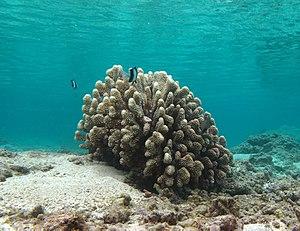
Corail Pocillopora grandis à la Réunion.
L'île de La Réunion est un département d'outre-mer français situé dans le sud-ouest de l'océan Indien.
Pocillopora grandis est une espèce de coraux appartenant à la famille des Pocilloporidae.
Pocillopora est un genre de cnidaires hexacoralliens, de la famille des Pocilloporidae.